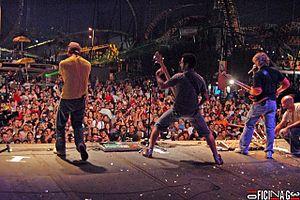
Oficina G3 est un groupe de rock et metal chrétien brésilien, originaire de São Paulo, dans l'État de São Paulo. Il est formé en 1987 par Juninho Afram, Walter Lopes, et Wagner García. Depuis plus de 20 ans, le groupe montre une stabilité étonnante, et continue de produire des albums malgré les changements de genres musicaux. En date, le groupe comprend quatre membres : Juninho Afram, Duca Tambasco, Jean Carllos et Mauro Henrique. Ils sont très souvent acclamés par la presse spécialisée.